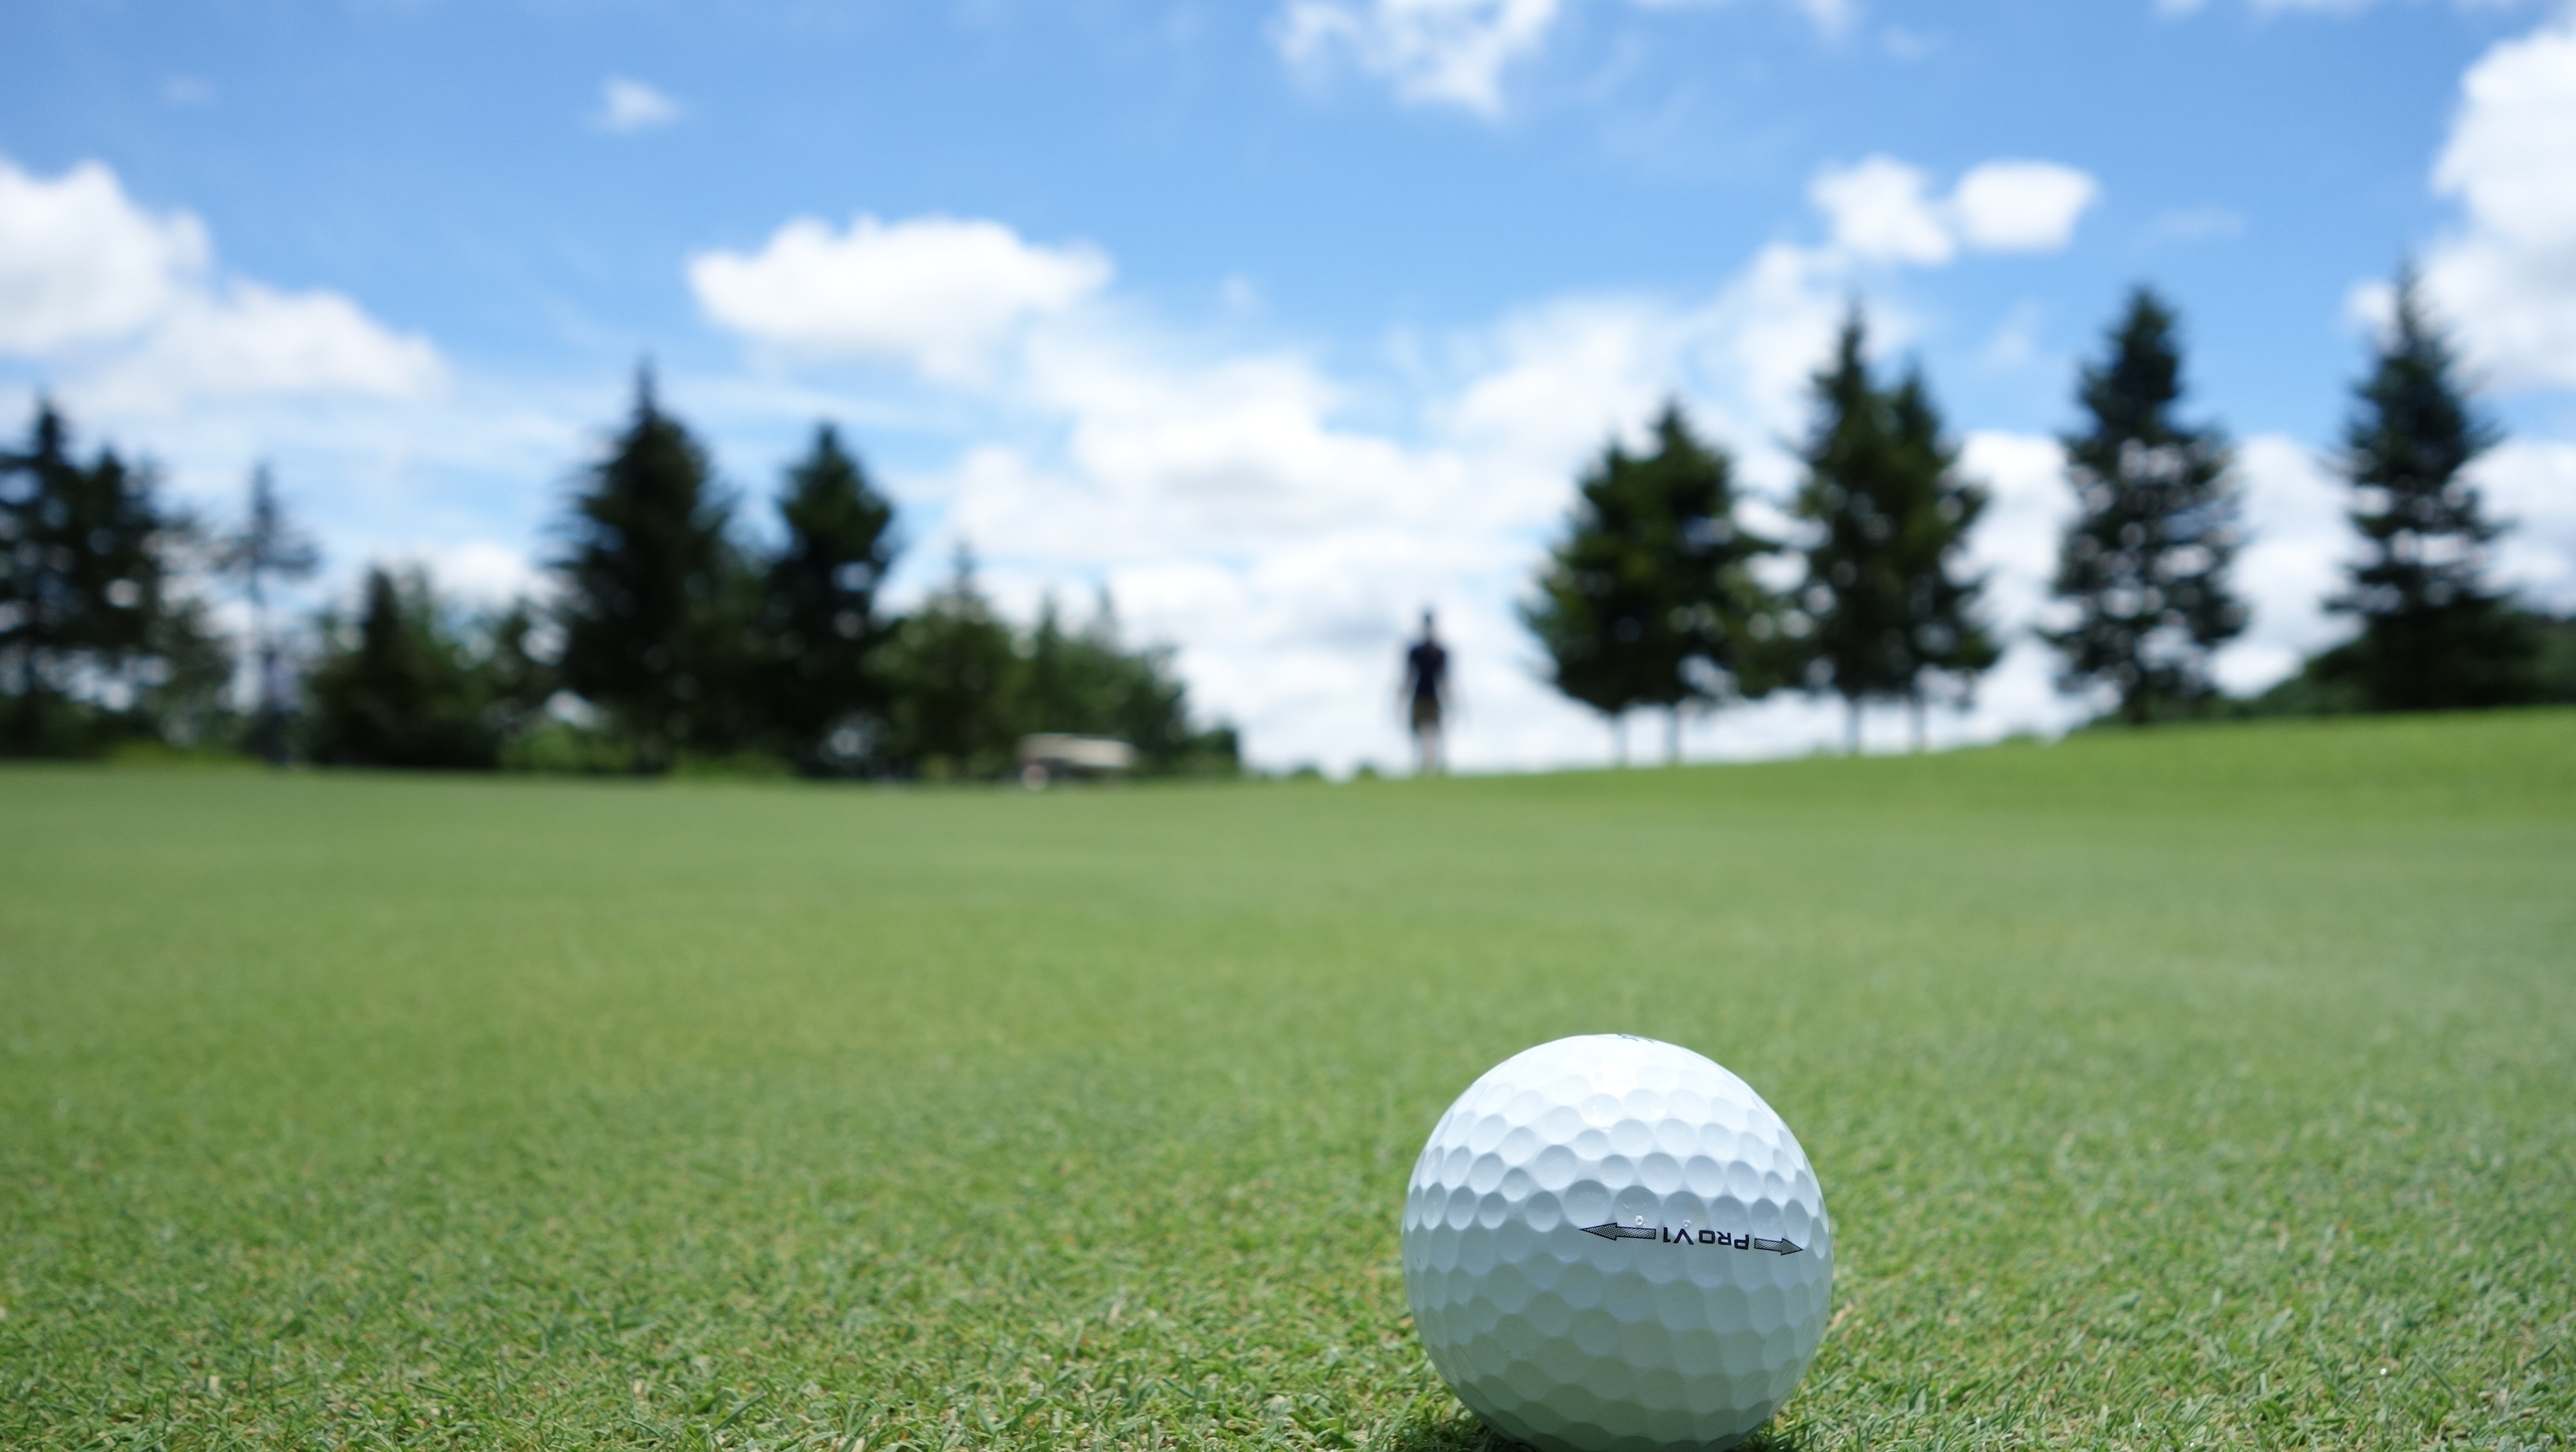
grass, structure, field, lawn, meadow, recreation, green, golf, sports equipment, golf course, sports, grassland, ball, ball game, outdoor recreation, sport venue, individual sports, pitch and putt